John Needham

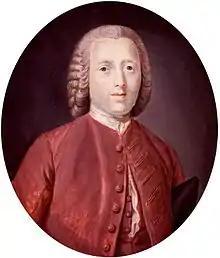
John Needham

John Turberville Needham FRS (10 September 1713 – 30 December 1781) was an English biologist and Roman Catholic priest.